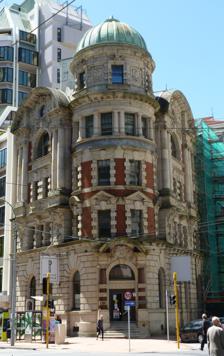
Building: Public Trust Building
Country: New Zealand
Year built: 1909
For the Christchurch building, see Public Trust Building, Christchurch . Public Trust Office Building The building in 2014 General information Architectural style Edwardian Baroque Location 41°16′52″S 174°46′35″E / 41.28103°S 174.77636°E / -41.28103; 174.77636 Address 131-135 Lambton Quay and Stout Street Town or city Wellington Country New Zealand Current tenants Ministry for Culture and Heritage Named for New Zealand Public Trust Groundbreaking 1905 Topped-out 1908 Completed 1909 Opened 9 June 1909 Renovated 2014-2015 Design and construction Architect(s) John Campbell Heritage New Zealand – Category 1 Designated 26 November 1981 Reference no. 224 The Public Trust Office Building is an office building in central Wellington , New Zealand , completed in 1908. It is the only (surviving) building "made of a true New Zealand granite – from Tonga Bay in north-west Nelson." It is also believed to be New Zealand's first steel-framed office building. History Design and construction The plans for the building in the Auckland Weekly News in 1907 In 1894, Government Architect John Campbell was asked to start drafting plans for the building. It was eventually opened by Prime Minister Sir Joseph Ward on 9 June 1909. The Minister in charge of the Public Trust, Āpirana Ngata , invited a number of Members of Parliament and Wellingtonians to the opening event. The event included a lunchtime banquet, concert, and dance in the evening. The cost was estimated to be £40,000. Occupation by Public Trust and Creative NZ The building was occupied by Public Trust from 1909 to 1982. In 1982, the Public Trust moved to a building next door. Subsequently Creative New Zealand were the main occupiers of the building from 1985 to 2013. In 1975 a public campaign successfully saved the building from demolition. Period of vacancy and renovation The Public Trust Building in May 2015 being renovated Doubts about the building's future were (again) raised following the 2013 Seddon earthquake . Most of the building's tenants were evacuated following the earthquake. Creative New Zealand 's Wellington office had been in the building since 1985. After the building's body corporate (Creative New Zealand; Stout Street Chambers; Julian Parsons and Reedy Holdings) commissioned an assessment by engineering firm Dunning Thornton, they decided to sell the building to a party better placed to strengthen the building. In 2013, Wellington City councillor Andy Foster said the Public Trust building was one of the heritage buildings he would most like to see strengthened and saved. After it was largely evacuated, the building was bought by Maurice Clark, who was labelled a "hero" for taking on one of Wellington's largest heritage strengthening projects. From 2014 to 2015, the building was renovated and earthquake strengthened. The restoration work was undertaken by Maurice Clark's construction firm McKee Fehl with architects Warren & Mahoney . The two companies also collaborated on the restoration of Defence House across the road on Stout Street. In May 2016, the restoration won two awards at the New Zealand Institute of Architects Awards for 'Heritage' and 'Interior Architecture'. Post-strengthening life Following the strengthening of the building and its opening on 27 October 2015, the Ministry for Culture and Heritage has occupied most of the building. A Jamie Oliver restaurant was also planned for the large downstairs room, but the venture did not proceed and alternative uses were sought. In October 2019 the large downstairs room was officially opened as an events venue called the Public Trust Hall, with capacity for 300 guests. Heritage status The building is listed by Heritage New Zealand as a Category I Historic building . When the building was first listed by Heritage New Zealand, the citation said that: This building is a superb example of a public and commercial building of the Edwardian period. Its corner site and powerful blend of architectural styles combine to create an outstanding piece of townscape. Chief Government Architect, John Campbell, was responsible for the design of this building which was erected in 1908. Historically the building's importance lies with its use as the Public Trust Office which when established in 1872 was the first of its type in the world. The Wellington Architecture Centre describes the building as: possibly the most architecturally elaborate façade in the capital – if not the entire country, and is without doubt in my mind, Government Architect John Campbell’s finest work outside of his design for Parliament House. It is, literally, our nation’s crowning glory. References